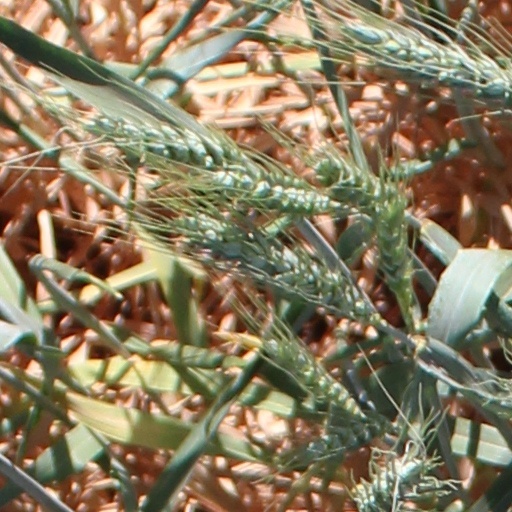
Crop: wheat